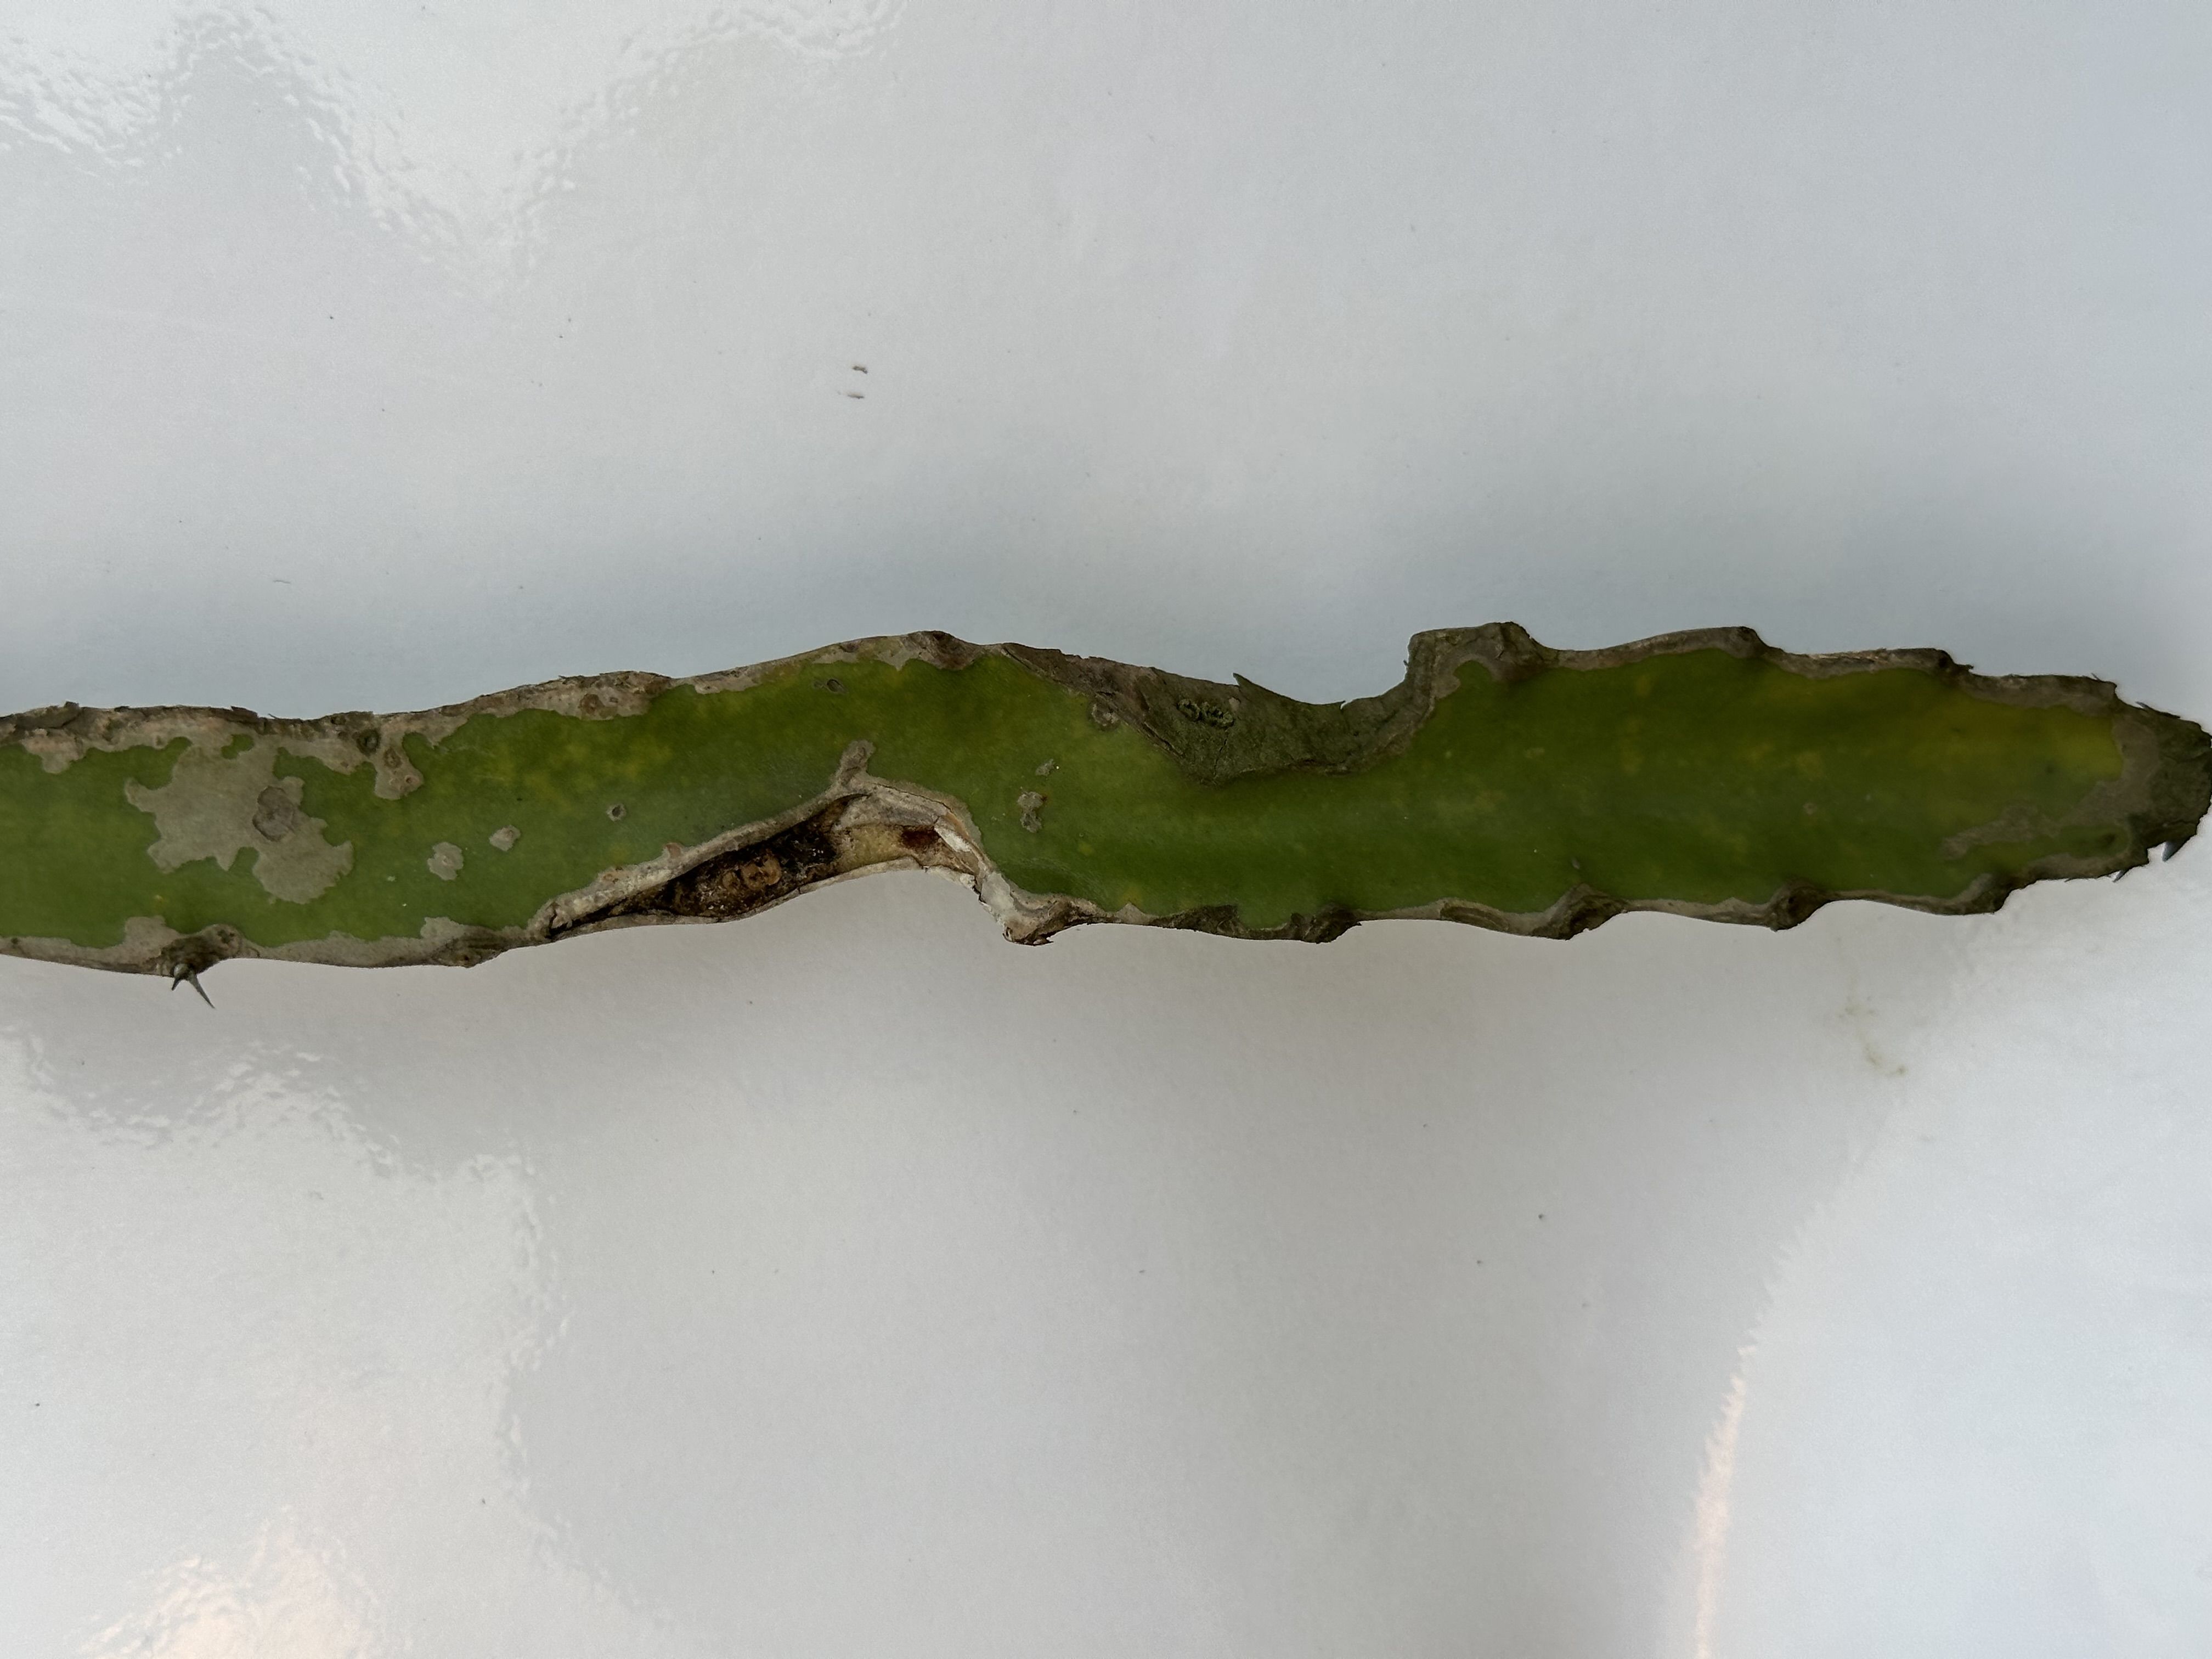
Label: Bad leaf